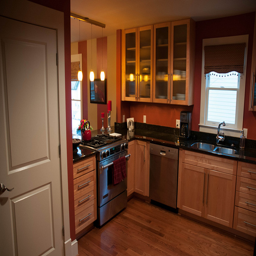
A kitchen setting with stainless steel appliances and wooden cabinets
A renovated kitchen with wooden flooring and cabinets
A brown kitchen filled with metallic appliances and lots of counters.
A modern kitchen with hardwood floors and stainless steel appliances.
An orderly kitchen area utilizes bold red walls, glass front cabinet doors and up to date stainless appliances.